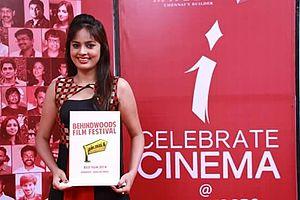
Nandita Swetha est une actrice indienne qui apparaît principalement dans des films en Tamoul.